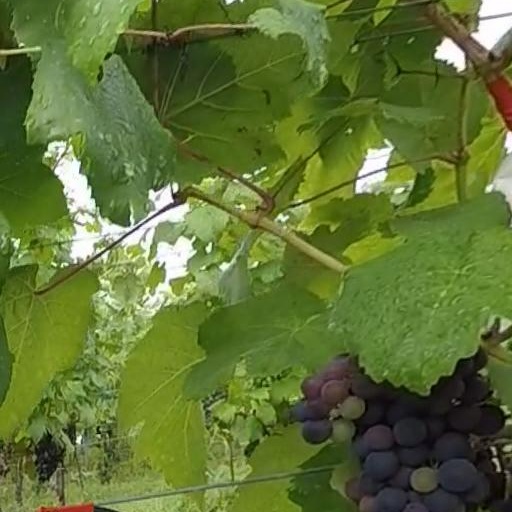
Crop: grape